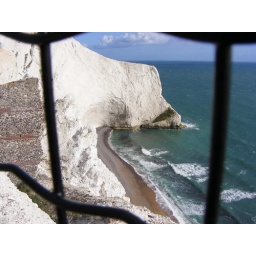
This beach is only reachable by boat